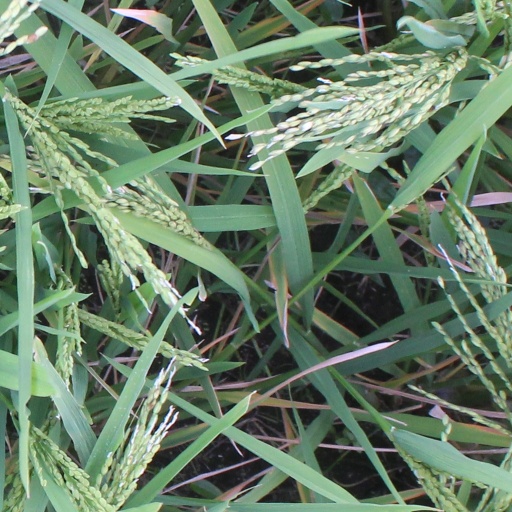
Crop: rice